Hartosh Singh Bal

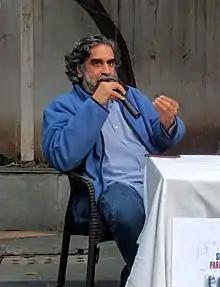
Hartosh Singh Bal at the Press Club of India in New Delhi

Hartosh Singh Bal is currently the political editor of "The Caravan" magazine He is also an adjunct faculty member at Jindal School of Journalism & Communication at the O. P. Jindal Global University. He had been the political editor of "OPEN" magazine.